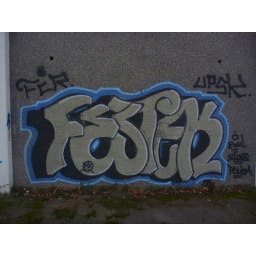
some great pieces I found on a barely hidden wall near my house